Bhabhi Ki Chudiyan

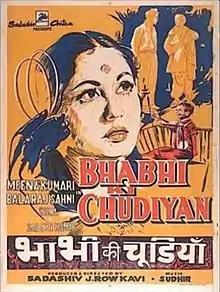
Film poster

Bhabhi Ki Chudiyan is a 1961 Hindi-language drama film directed by Sadashiv J. Row Kavi, starring Meena Kumari and Balraj Sahni. It is a remake of the 1953 Marathi film "Vahinichya Bangdya".